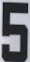
Number: 5